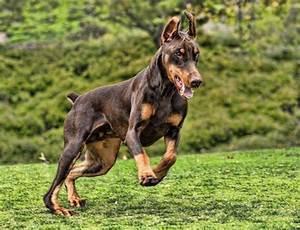
dog